A9 (Sydney)

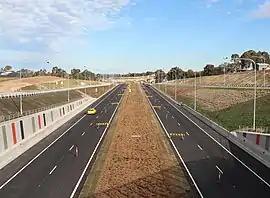
The Northern Road looking south at Bringelly Road interchange

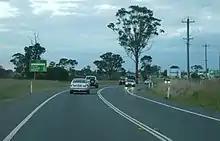
The Northern Road (northbound) at Luddenham

The A9 is a route designation of the outer western Sydney Bypass, connecting Windsor to Campbelltown via Penrith. This name covers a few consecutive roads and is widely known to most drivers, but the entire allocation is also known – and signposted – by the names of its constituent parts: Macquarie Street, George Street, The Northern Road, Richmond Road, Parker Street and Narellan Road.